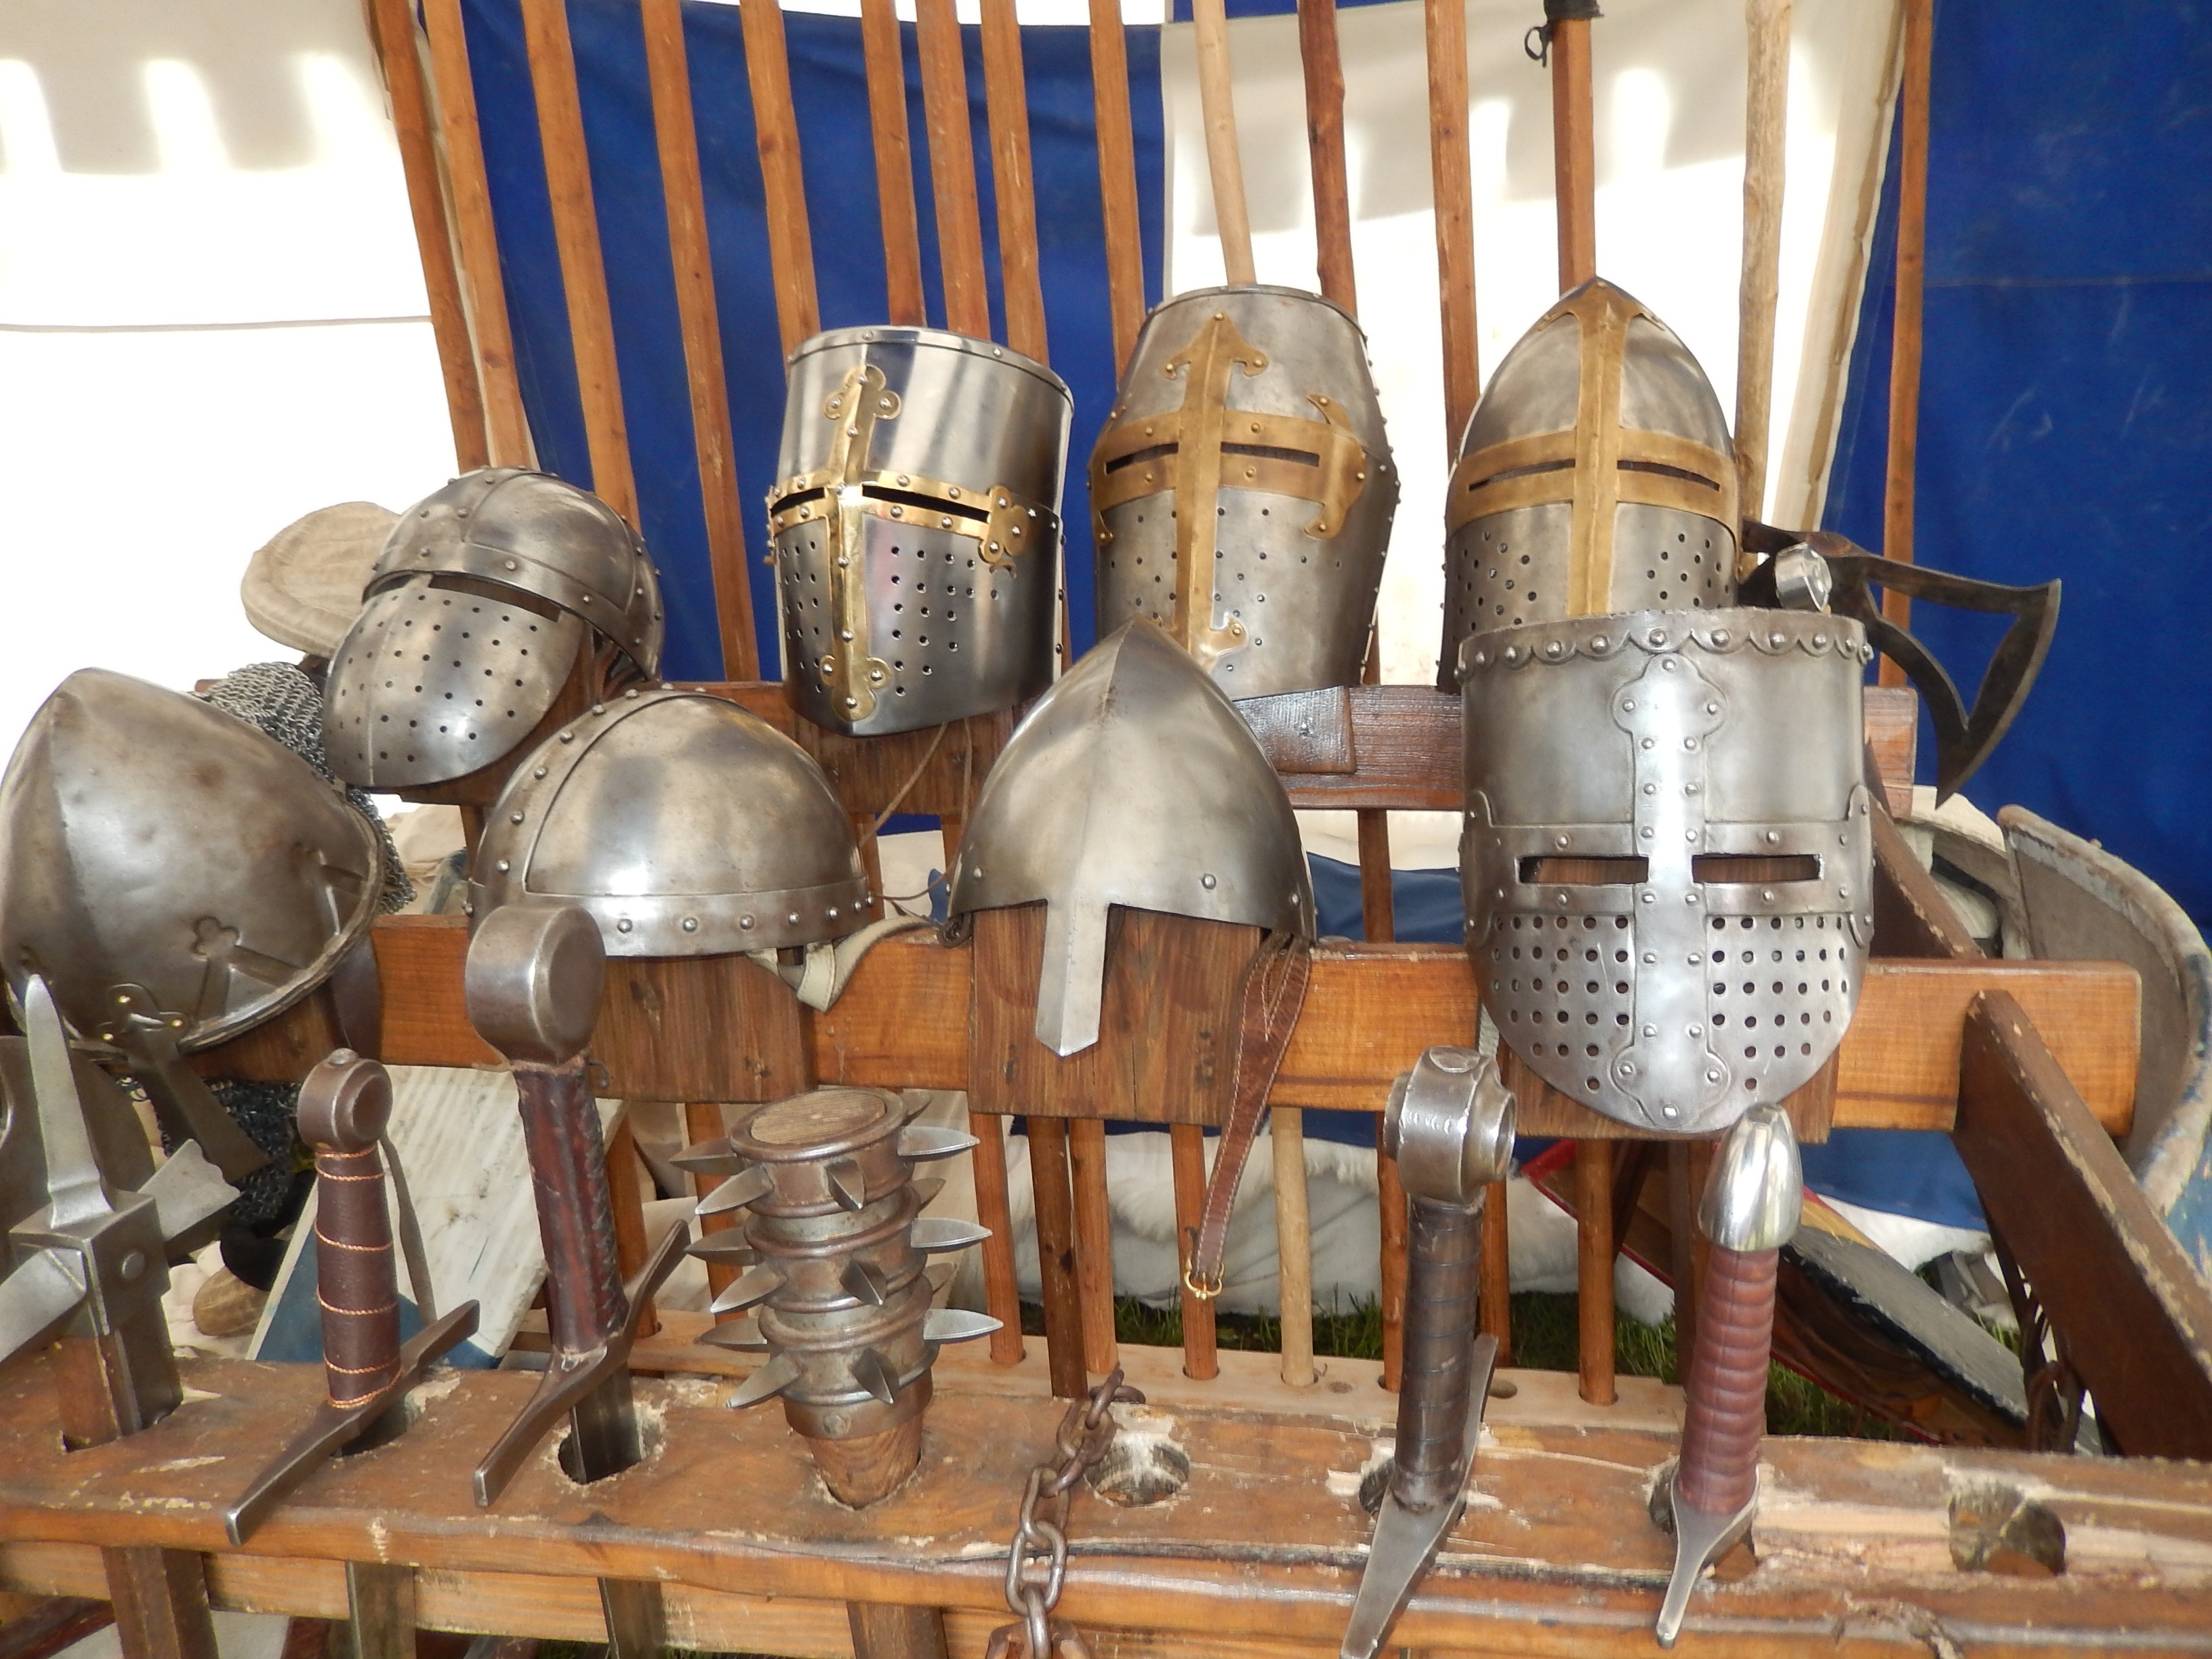
wood, lighting, art, history, tourist attraction, former, middle ages, helmets, chivalry, man made object, ancient history